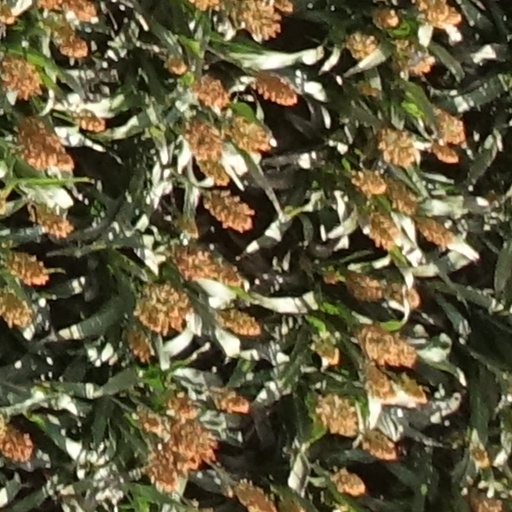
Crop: sorghum